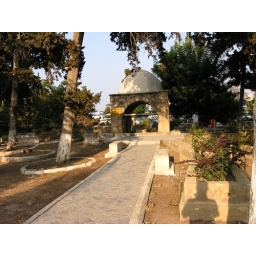
next to the main car park in girne (kirenia) You walk past the monument and gravestones to the main street